Magoun Square station

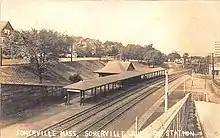
A postcard of a small railway station with a lengthy canopy

Magoun Square station is located off Lowell Street near Vernon Street in Somerville, about south of Magoun Square. The Lowell Line runs roughly northwest–southeast through the station area, with the two-track Medford Branch of the Green Line on the south side of the Lowell Line tracks.